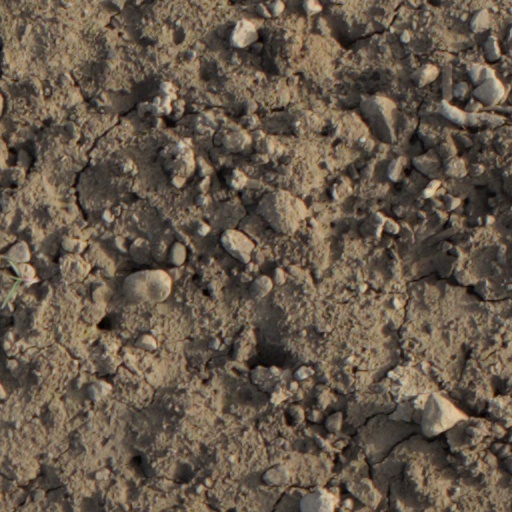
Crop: wheat